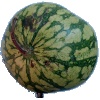
Label: Watermelon 1